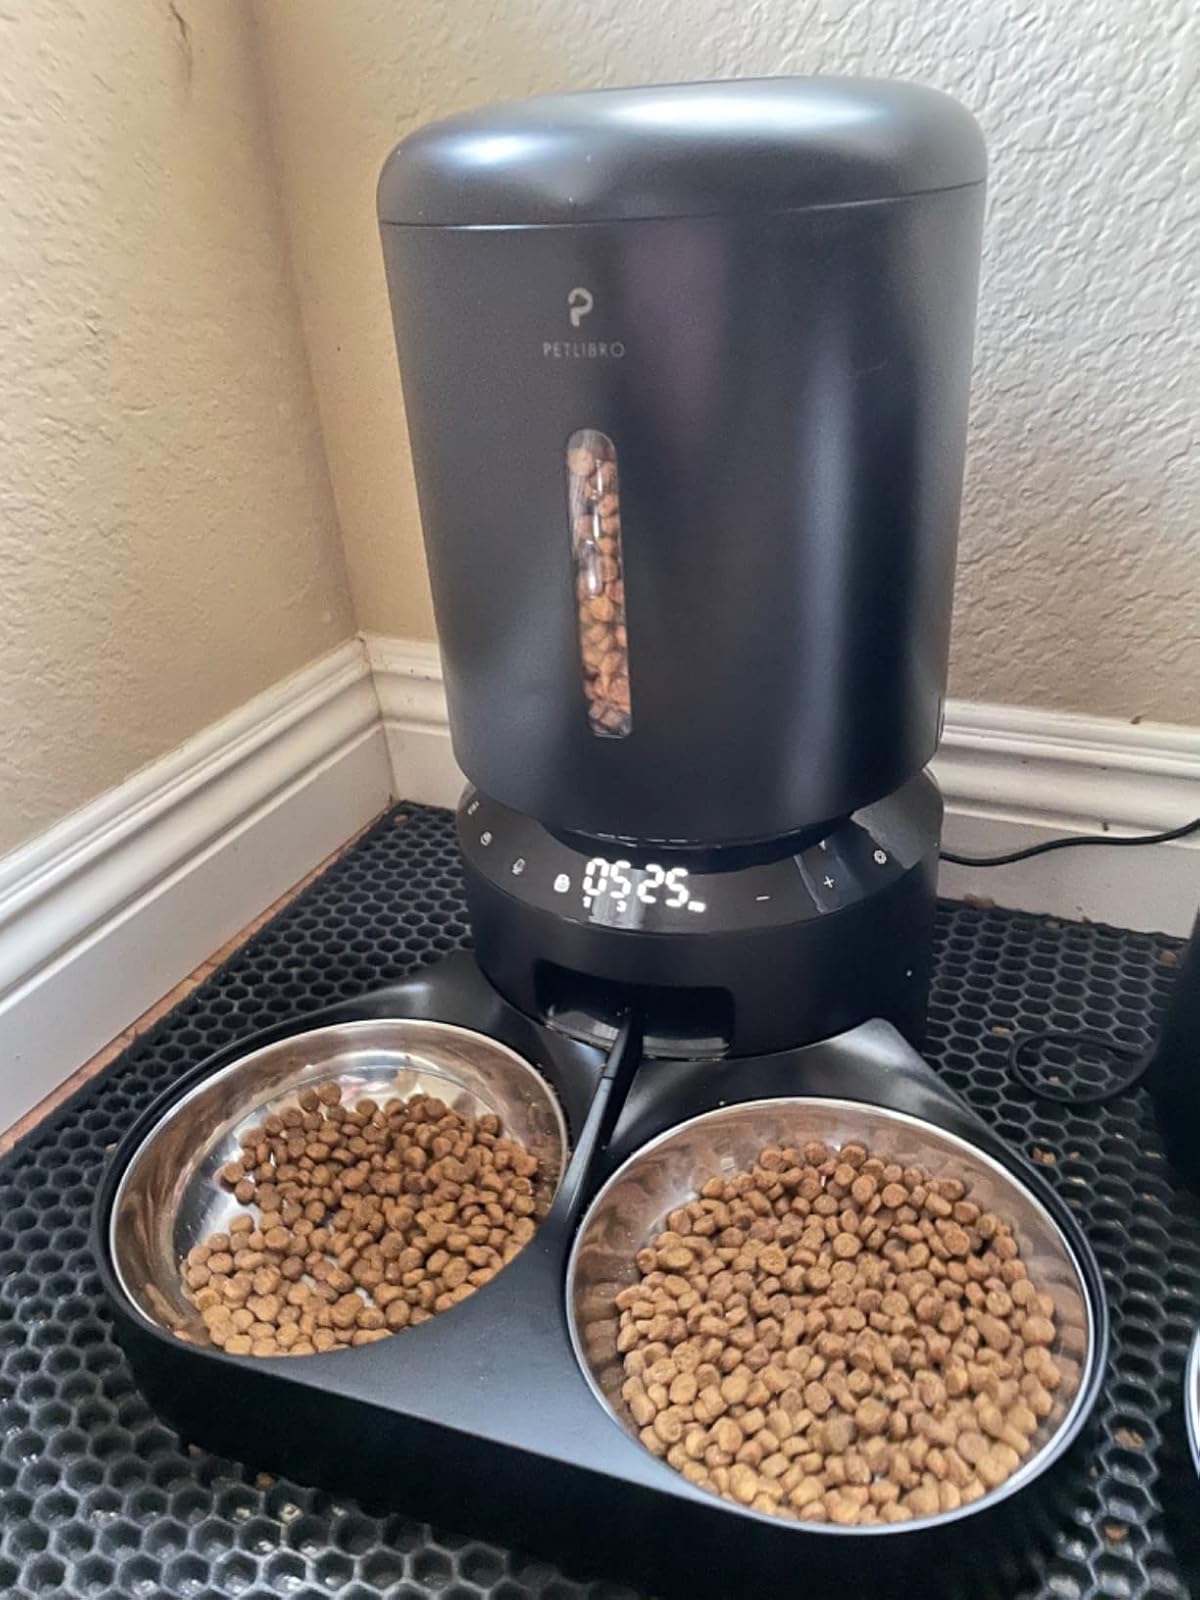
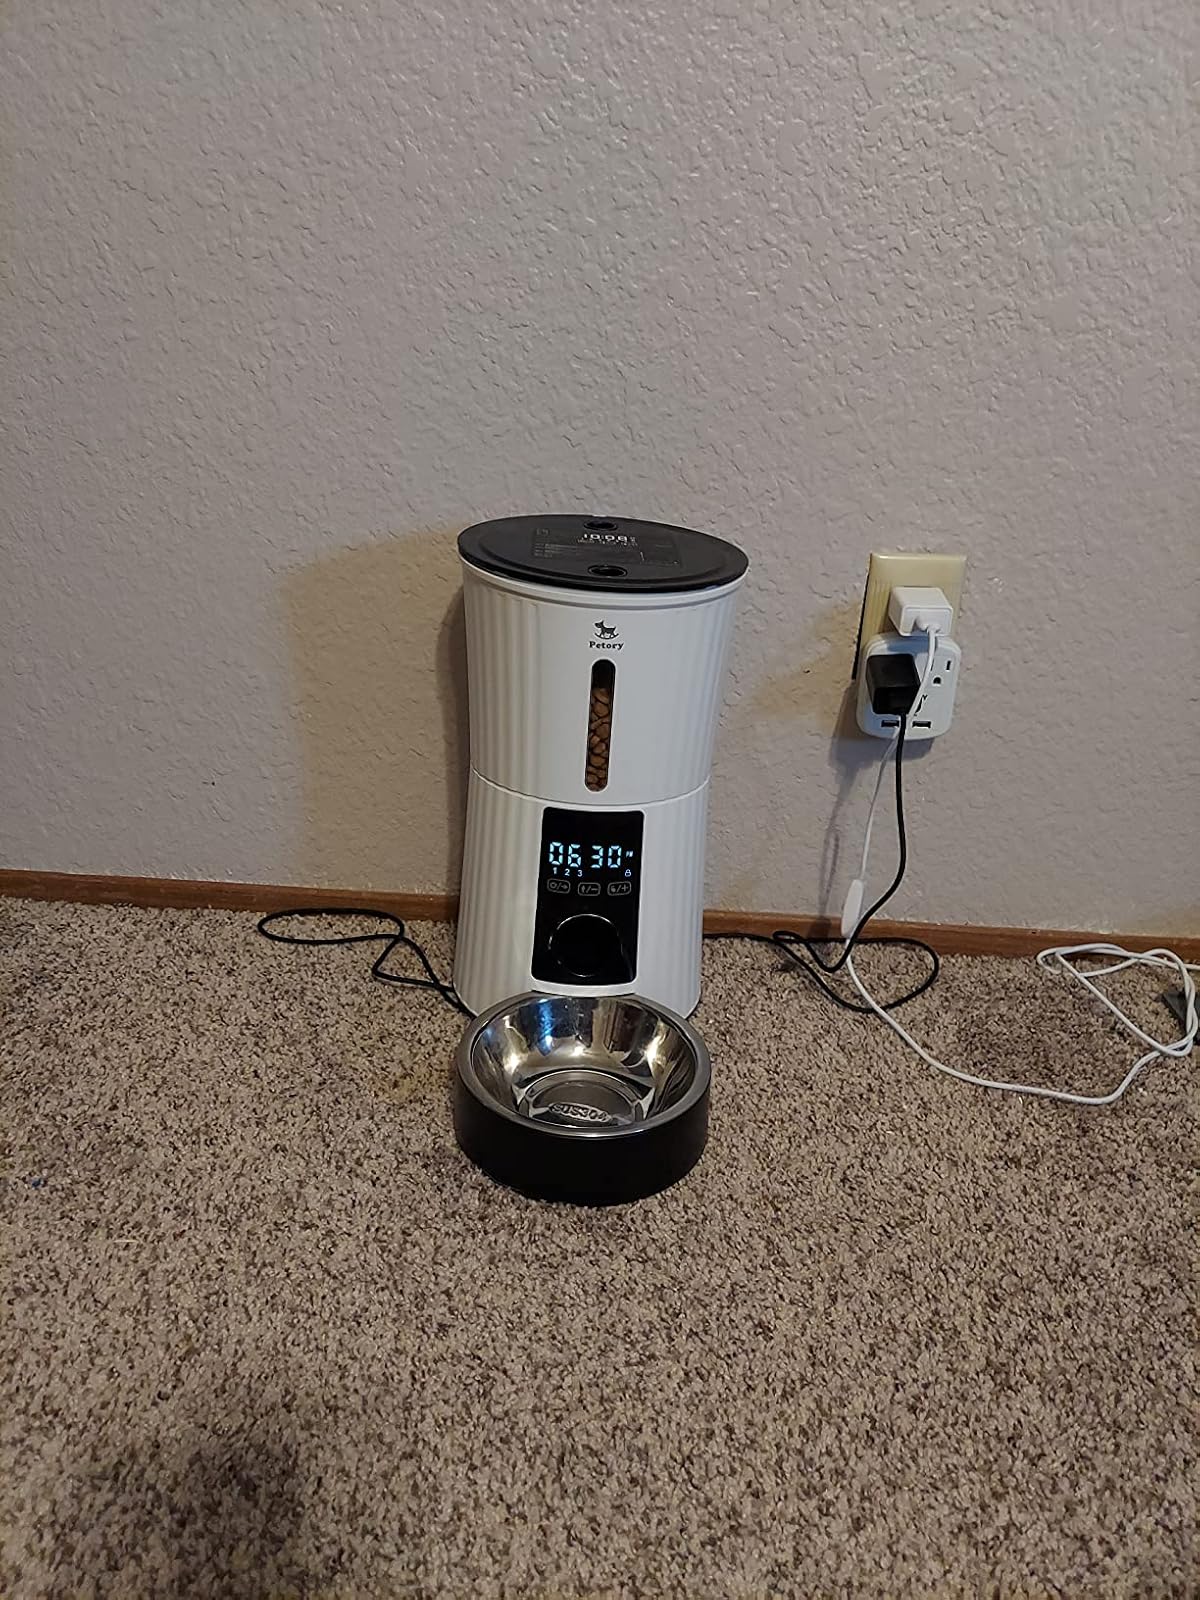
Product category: items_feeder
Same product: no